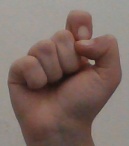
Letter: fa